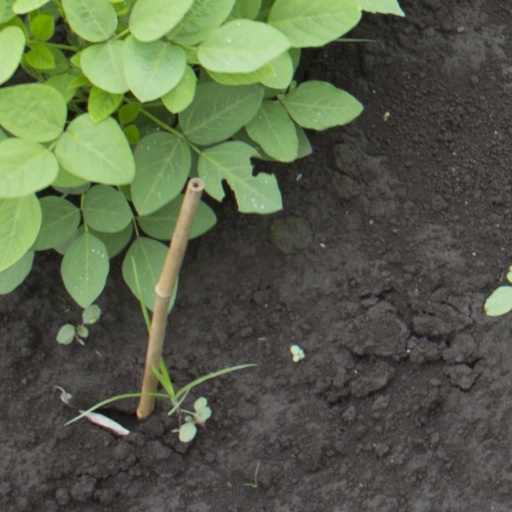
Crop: soybean